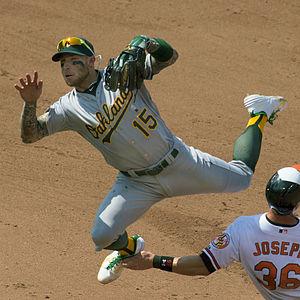
Brett Russell Lawrie est un joueur de troisième but de la Ligue majeure de baseball.